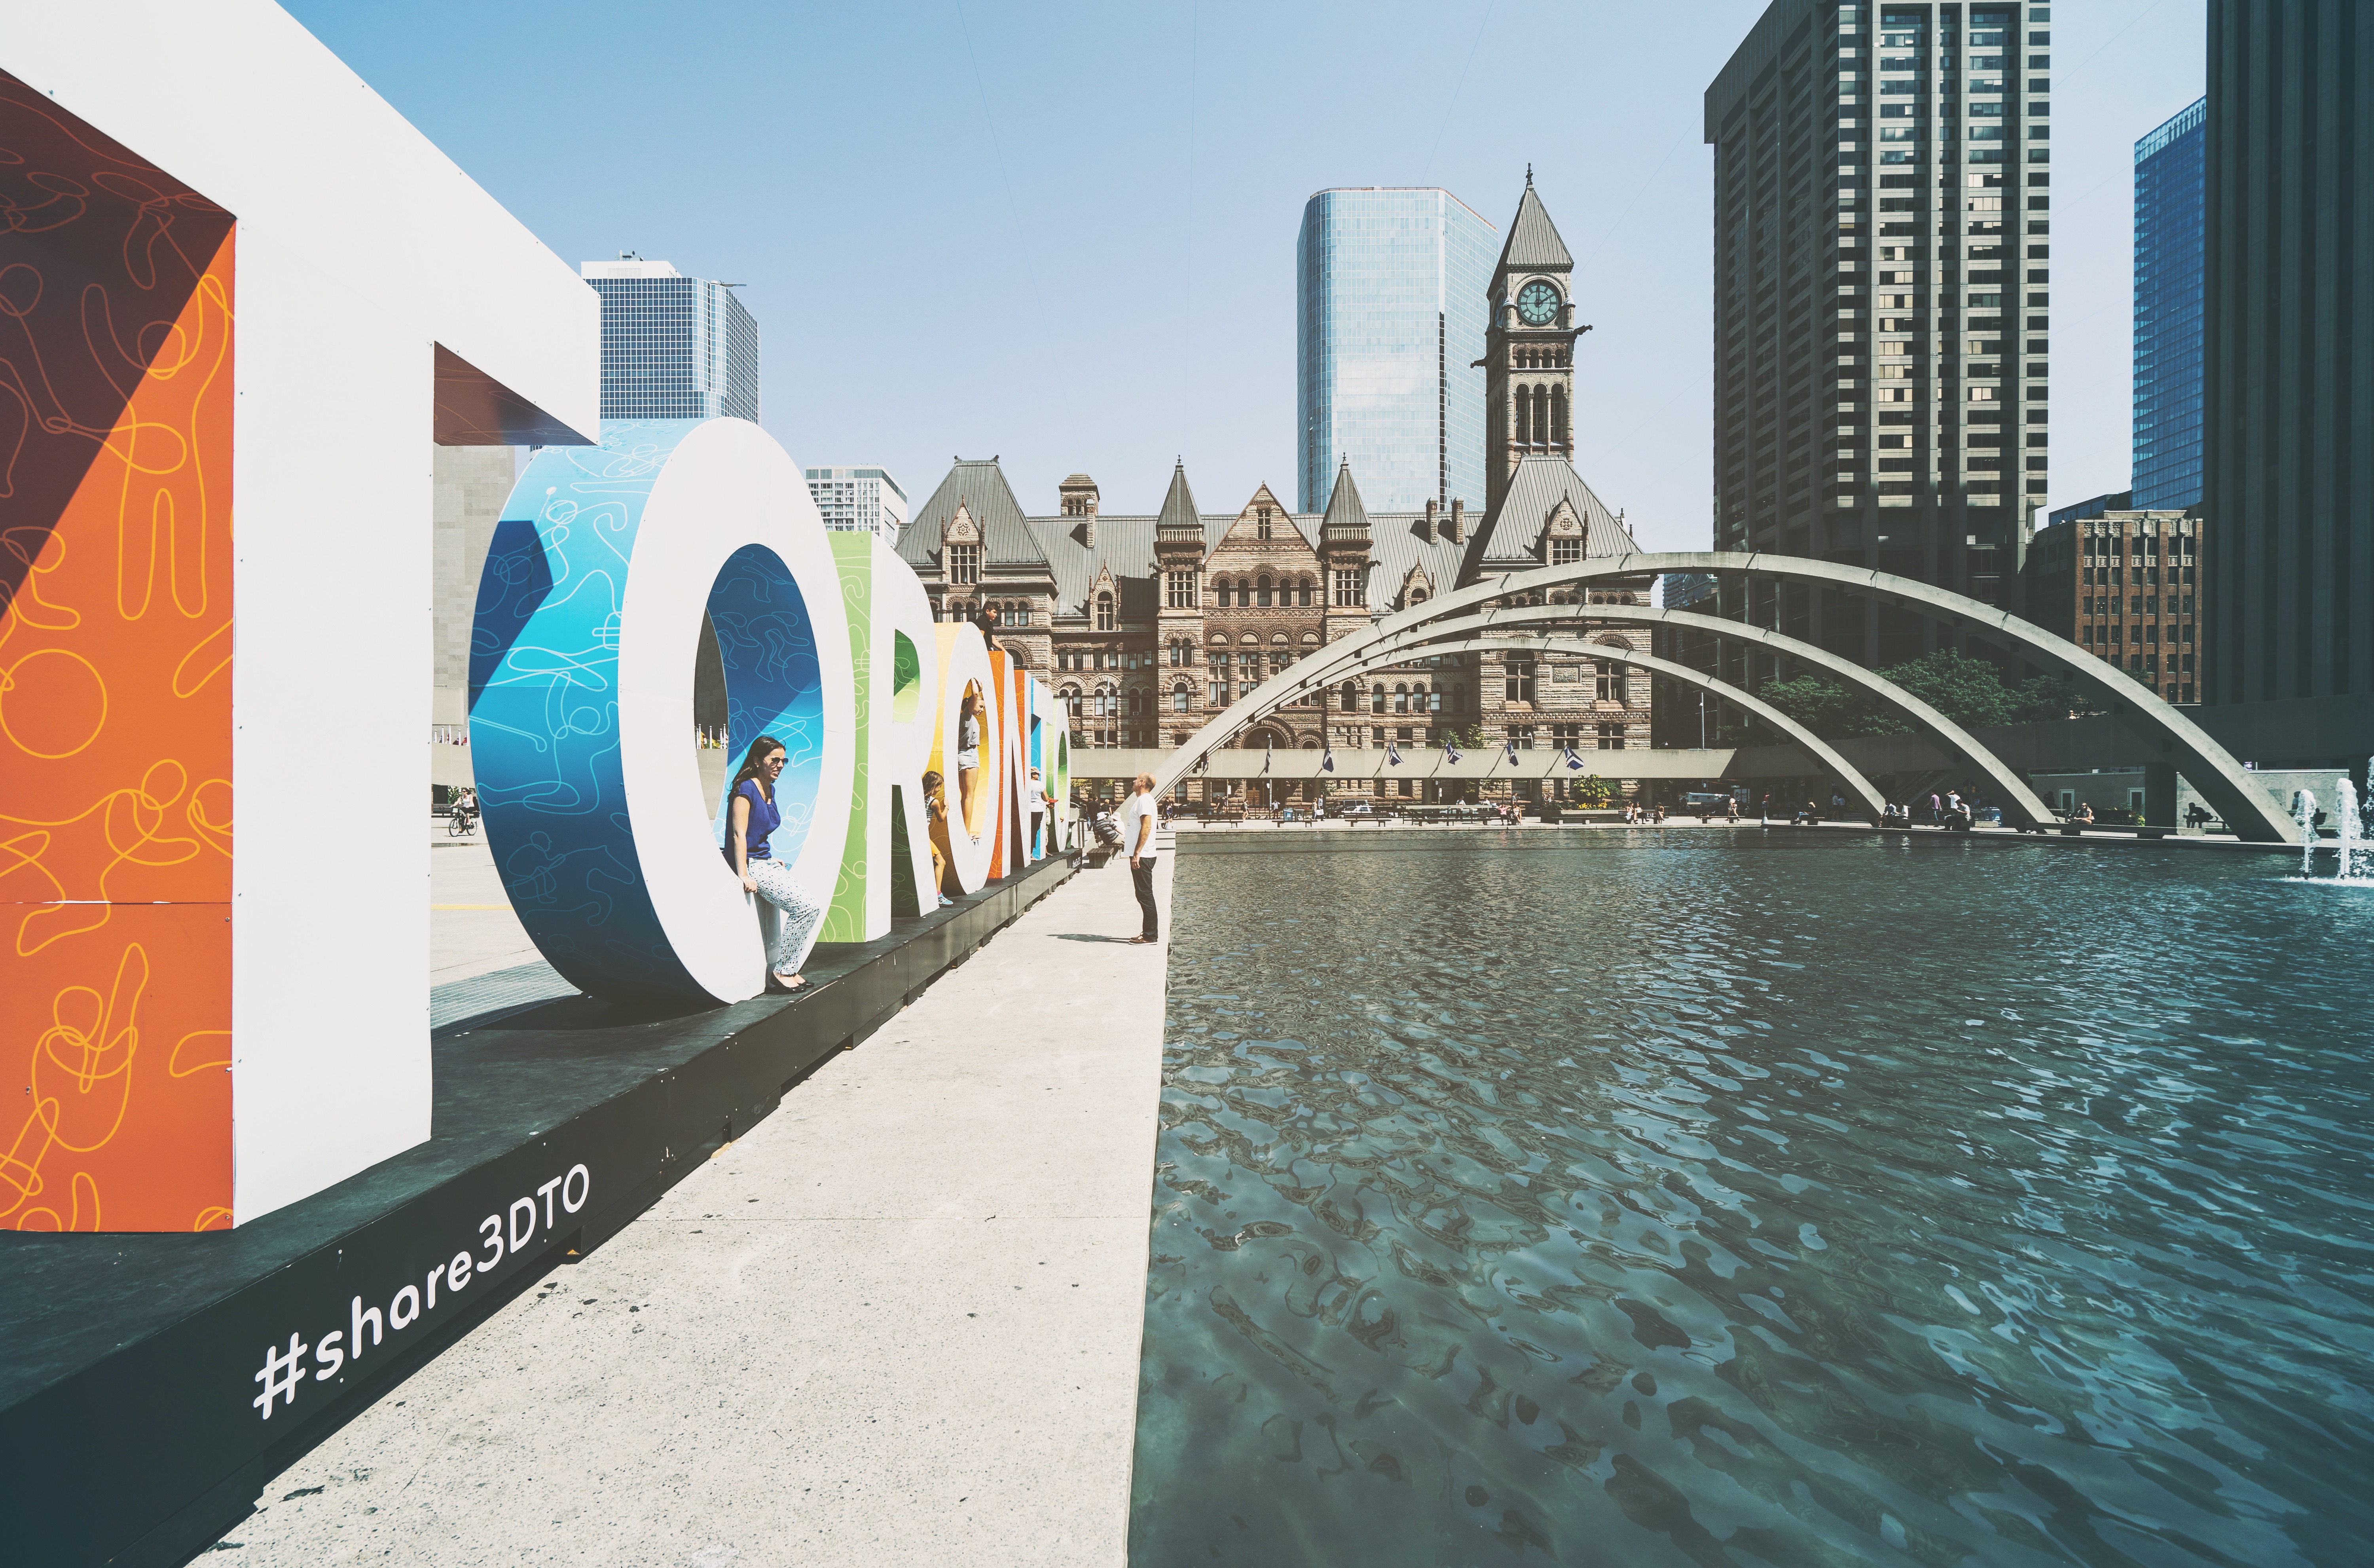
architecture, city, landmark, tourism